List of Fullmetal Alchemist characters

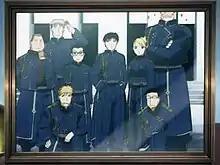
Roy Mustang and his subordinates. Also in the photograph are Maes Hughes and Alex Louis Armstrong.

First Lieutenant is Roy Mustang's most trusted and dearest subordinate. She often carries out many of the tasks he is too lazy to do, acts as his personal assistant, and protects him from danger. She holds a strong sense of admiration for him, even willing to put her own life at risk; Roy returns this and occasionally refers to her as "My Queen", his chess code name for her. She also doubles as his voice of reason, keeping cool in heated situations, and scolding him when he allows his emotions to get in the way. Riza and Roy seem to share a close relationship as she identifies him as her most precious person. Riza specializes in firearms, particularly sniper rifles, and can hit nearly any target with lethal accuracy. In the series, she adopts a dog named from Kain Fuery that she raises with stern discipline; when Hayate urinates indoors, she fires a number of warning rounds at the wall around the dog to reinforce that doing so is against established protocol.